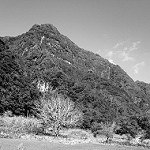
Label: B & W